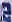
Number: 2